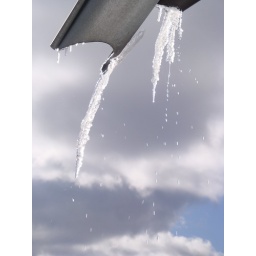
Icicles on the cable car hut atop a mountain in the Rax, Austria